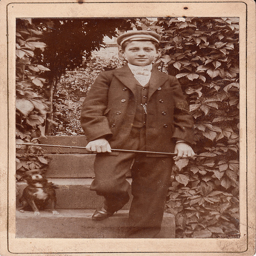
The old photograph shows a young boy in a suit.
A young boy standing on steps next to a small dog.
A black and white photo of a school aged boy wearing a hat.
An vintage picture of a man in a 3 piece suit,
A boy holding a cane standing next to a dog on some steps.